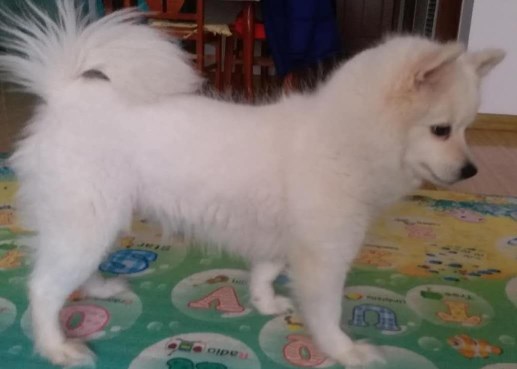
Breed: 253-n000107-Japanese_Spitzes